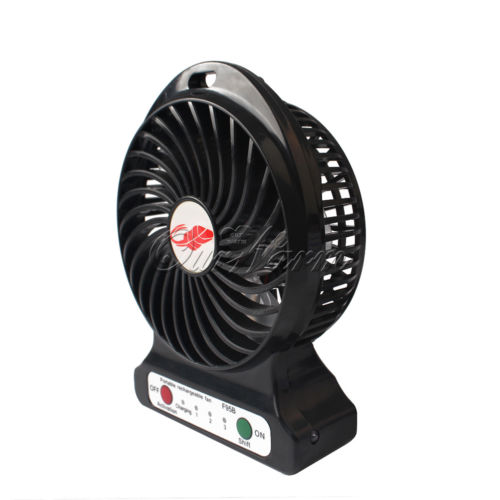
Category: fan